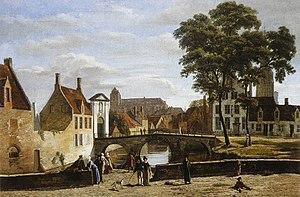
Tableau anonyme du XIXe siècle représentant le béguinage de Bruges et la Wijngaardplein. On reconnaît au centre le pont à arches conduisant au portail d’entrée du béguinage ainsi que, à la gauche du portail, la maison béguinale n°1 et, contre le bord gauche, la maison n°3. À droite, le presbytère, avec sa façade alors encore peinte en blanc. À l’arrière-plan au centre, la cathédrale Saint-Sauveur, sans sa partie supérieure néo-romane, ajoutée entre 1846 et 1849 (ce qui permet d’établir que le tableau est antérieur à cette date). Au fond à droite, le clocher de Notre-Dame, dont la flèche se perd dans le feuillage, et à sa droite, plus flou et apparaissant plus petit en raison de la distance, le beffroi, en partie dissimulé derrière ledit clocher.
Le béguinage de Bruges est situé dans la partie méridionale du centre historique de Bruges, en Belgique. Il constitue encore aujourd’hui un espace clos que sépare de la ville un mur d'enceinte encore partiellement doublé de douves.